Grachi

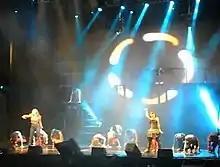
Life Is Wonderfully Magical

Grachi is a Spanish-language American fantasy television series produced by Nickelodeon Latin America created by Mariela Romero. The series stars Isabella Castillo as Grachi and Andrés Mercado as Daniel; also featuring and Kimberly Dos Ramos, Mauricio Henao, Sol Rodríguez and Lance Dos Ramos in supporting roles. The series was filmed in Miami, Florida, United States, becoming the first Nickelodeon Latin American series to be recorded out of Latin America, and also the first to be recorded on high definition. It premiered on Nickelodeon Latin America on May 2, 2011. In June 2011, it was confirmed that the series was renewed for a second season, which began airing on February 27, 2012. In June 2012, the series was renewed for a third and last season of 50 episodes, which aired from March 4 to May 10, 2013.